Trae Crowder

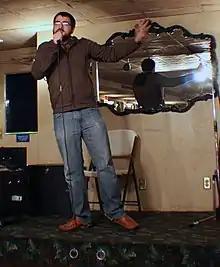
Crowder in 2011

Trae Crowder is an American comedian and co-author of "The Liberal Redneck Manifesto: Draggin' Dixie Outta the Dark" and "Round Here and Over Yonder: A Front-Porch Travel Guide by Two Progressive Hillbillies (Yes, That's a Thing)".